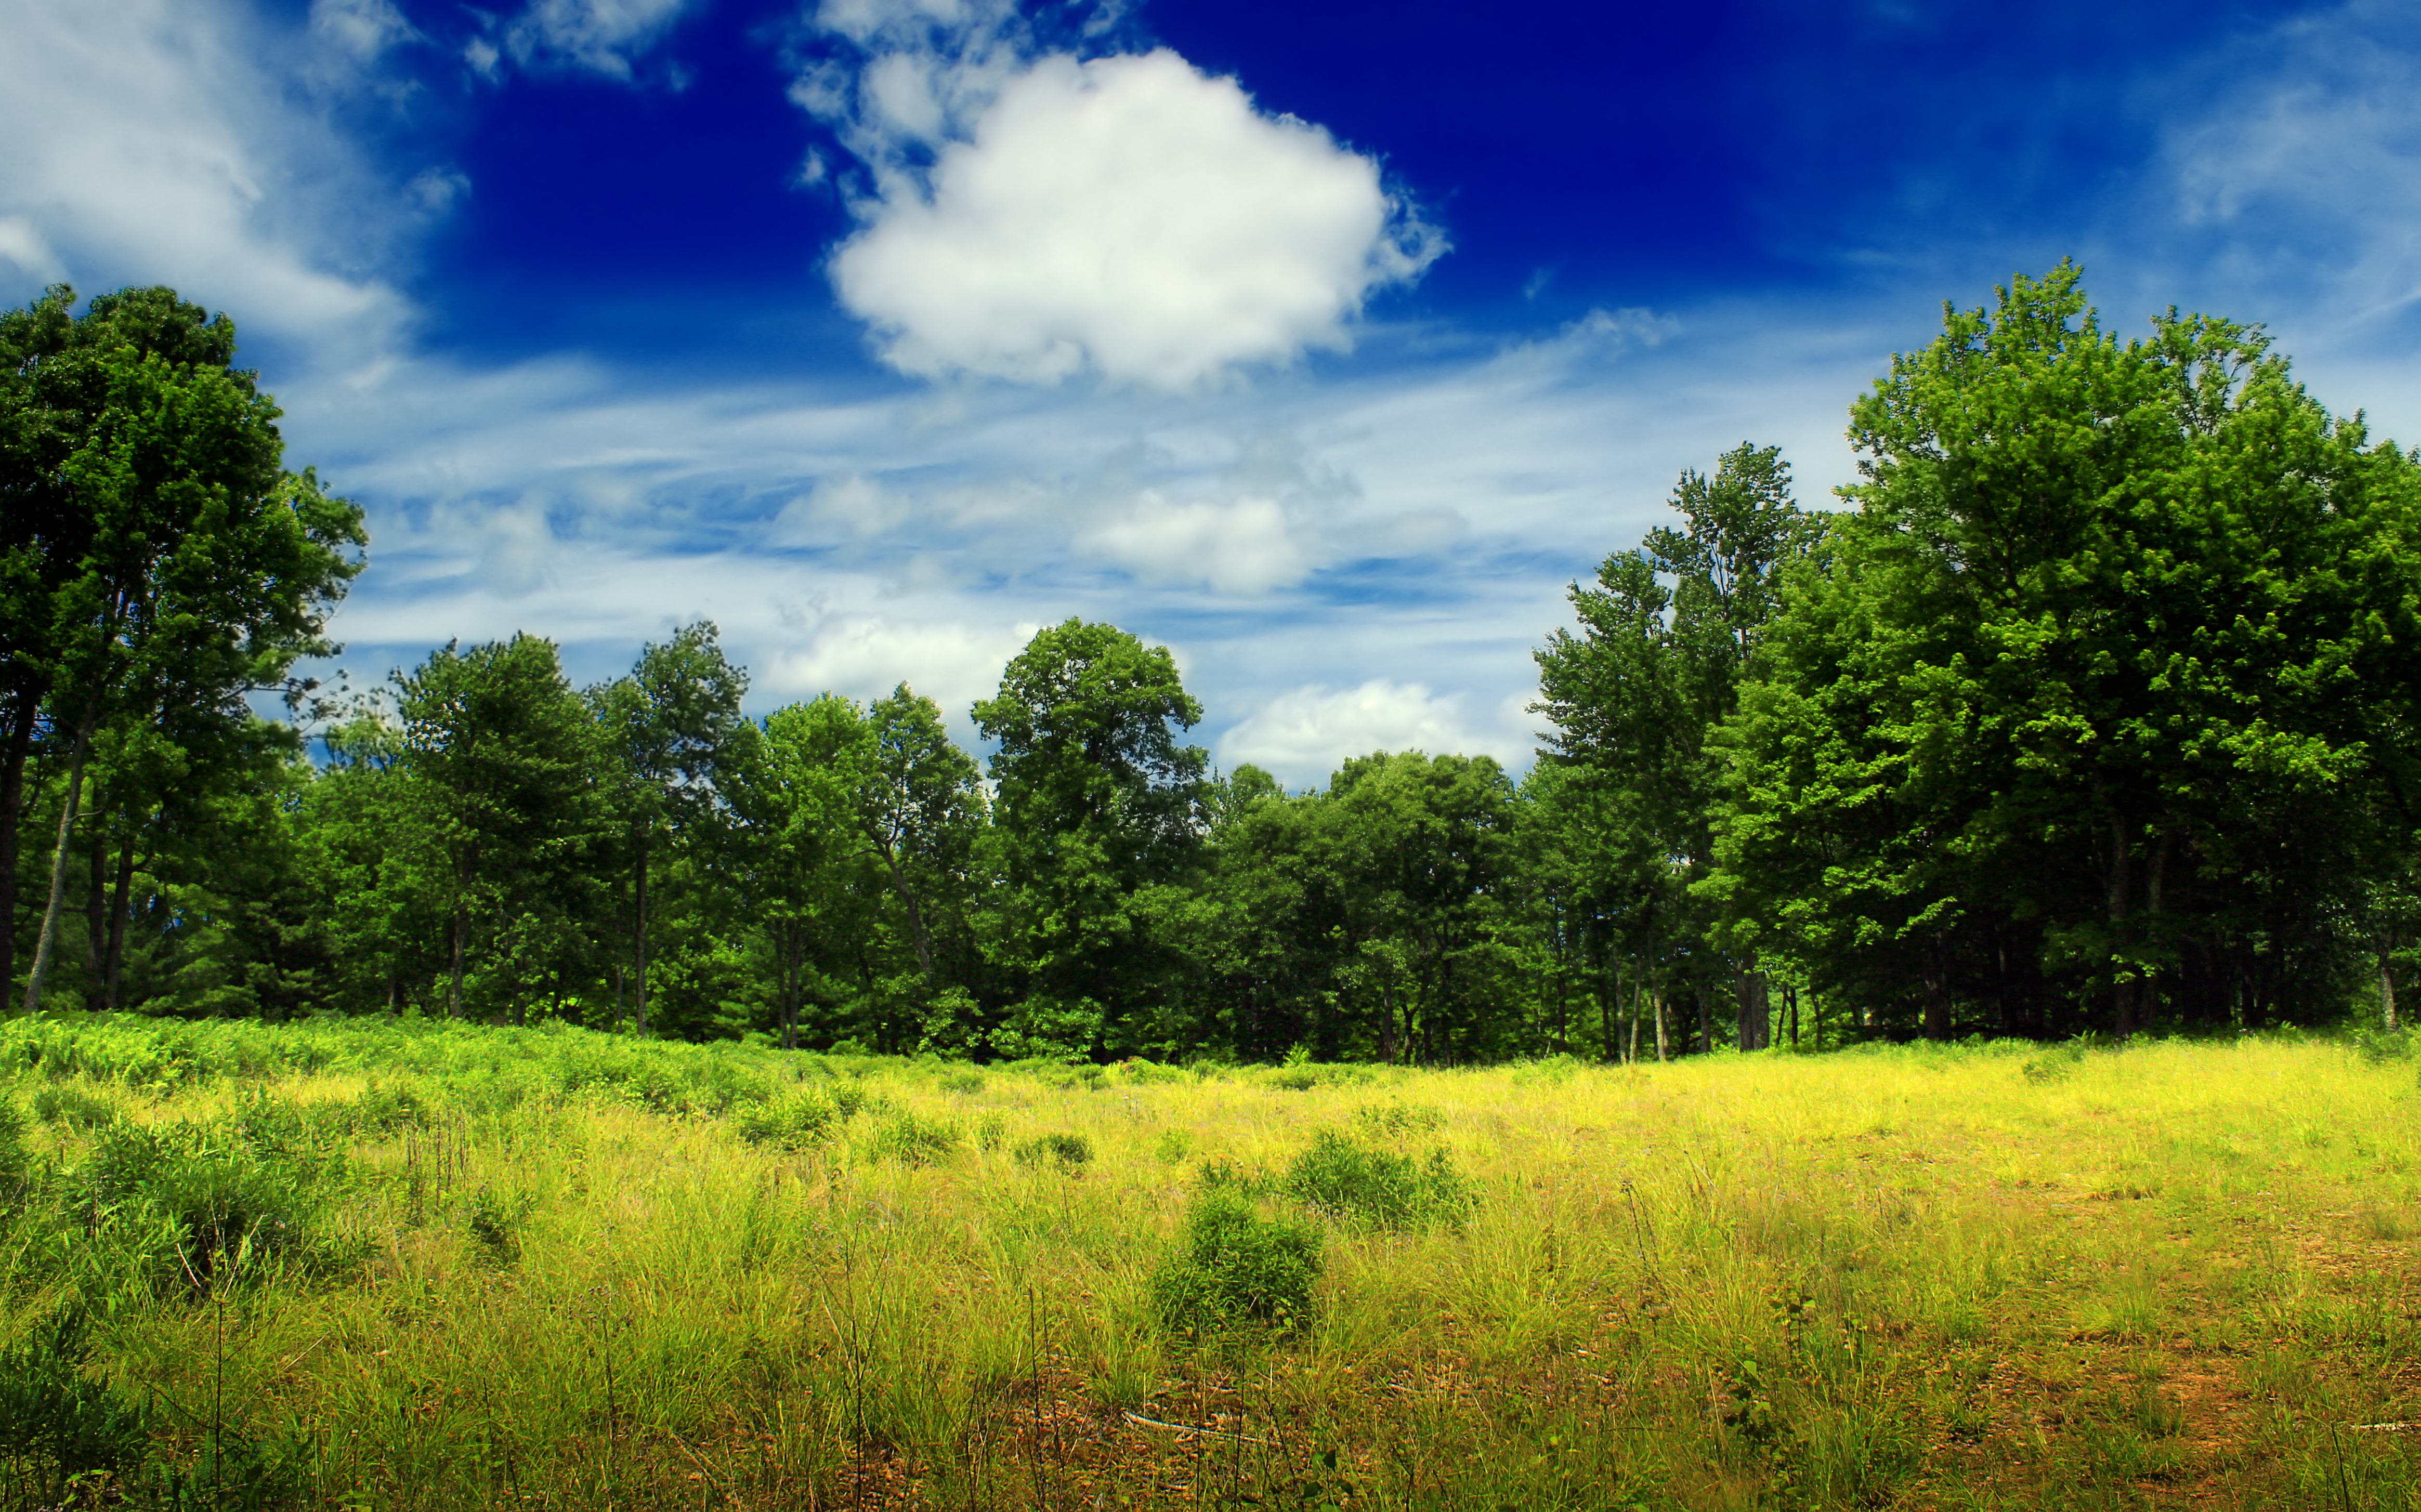
landscape, tree, nature, forest, grass, cloud, plant, sky, hiking, field, lawn, meadow, prairie, sunlight, morning, hill, flower, summer, green, pasture, cumulus, plain, trees, creativecommons, clouds, grassland, clintoncounty, pennsylvaniawilds, pennsylvania, natureconservancy, patnc, woodland, habitat, ecosystem, rural area, natural environment, geographical feature, atmospheric phenomenon, woody plant